Nintendo 3DS

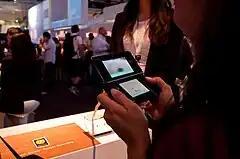
An augmented reality tech demo called "Target Shooting", as seen at E3 2010

"AR Games" is a compilation of several augmented reality mini-games and simple tools, which is pre-installed on every Nintendo 3DS, along with six paper cards that interact with certain games. Five of the six cards have a picture of a character on them, consisting of Mario, Link, Kirby, Pikmin, and Samus. The sixth one is a question mark box from the "Super Mario Bros." series. Nintendo has also published downloadable versions of this card in larger sizes. By scanning the cards, real time graphics are augmented onto live footage. It is also possible to take 3D photos of Nintendo characters, using any to all 6 AR Cards, as well as their Miis.